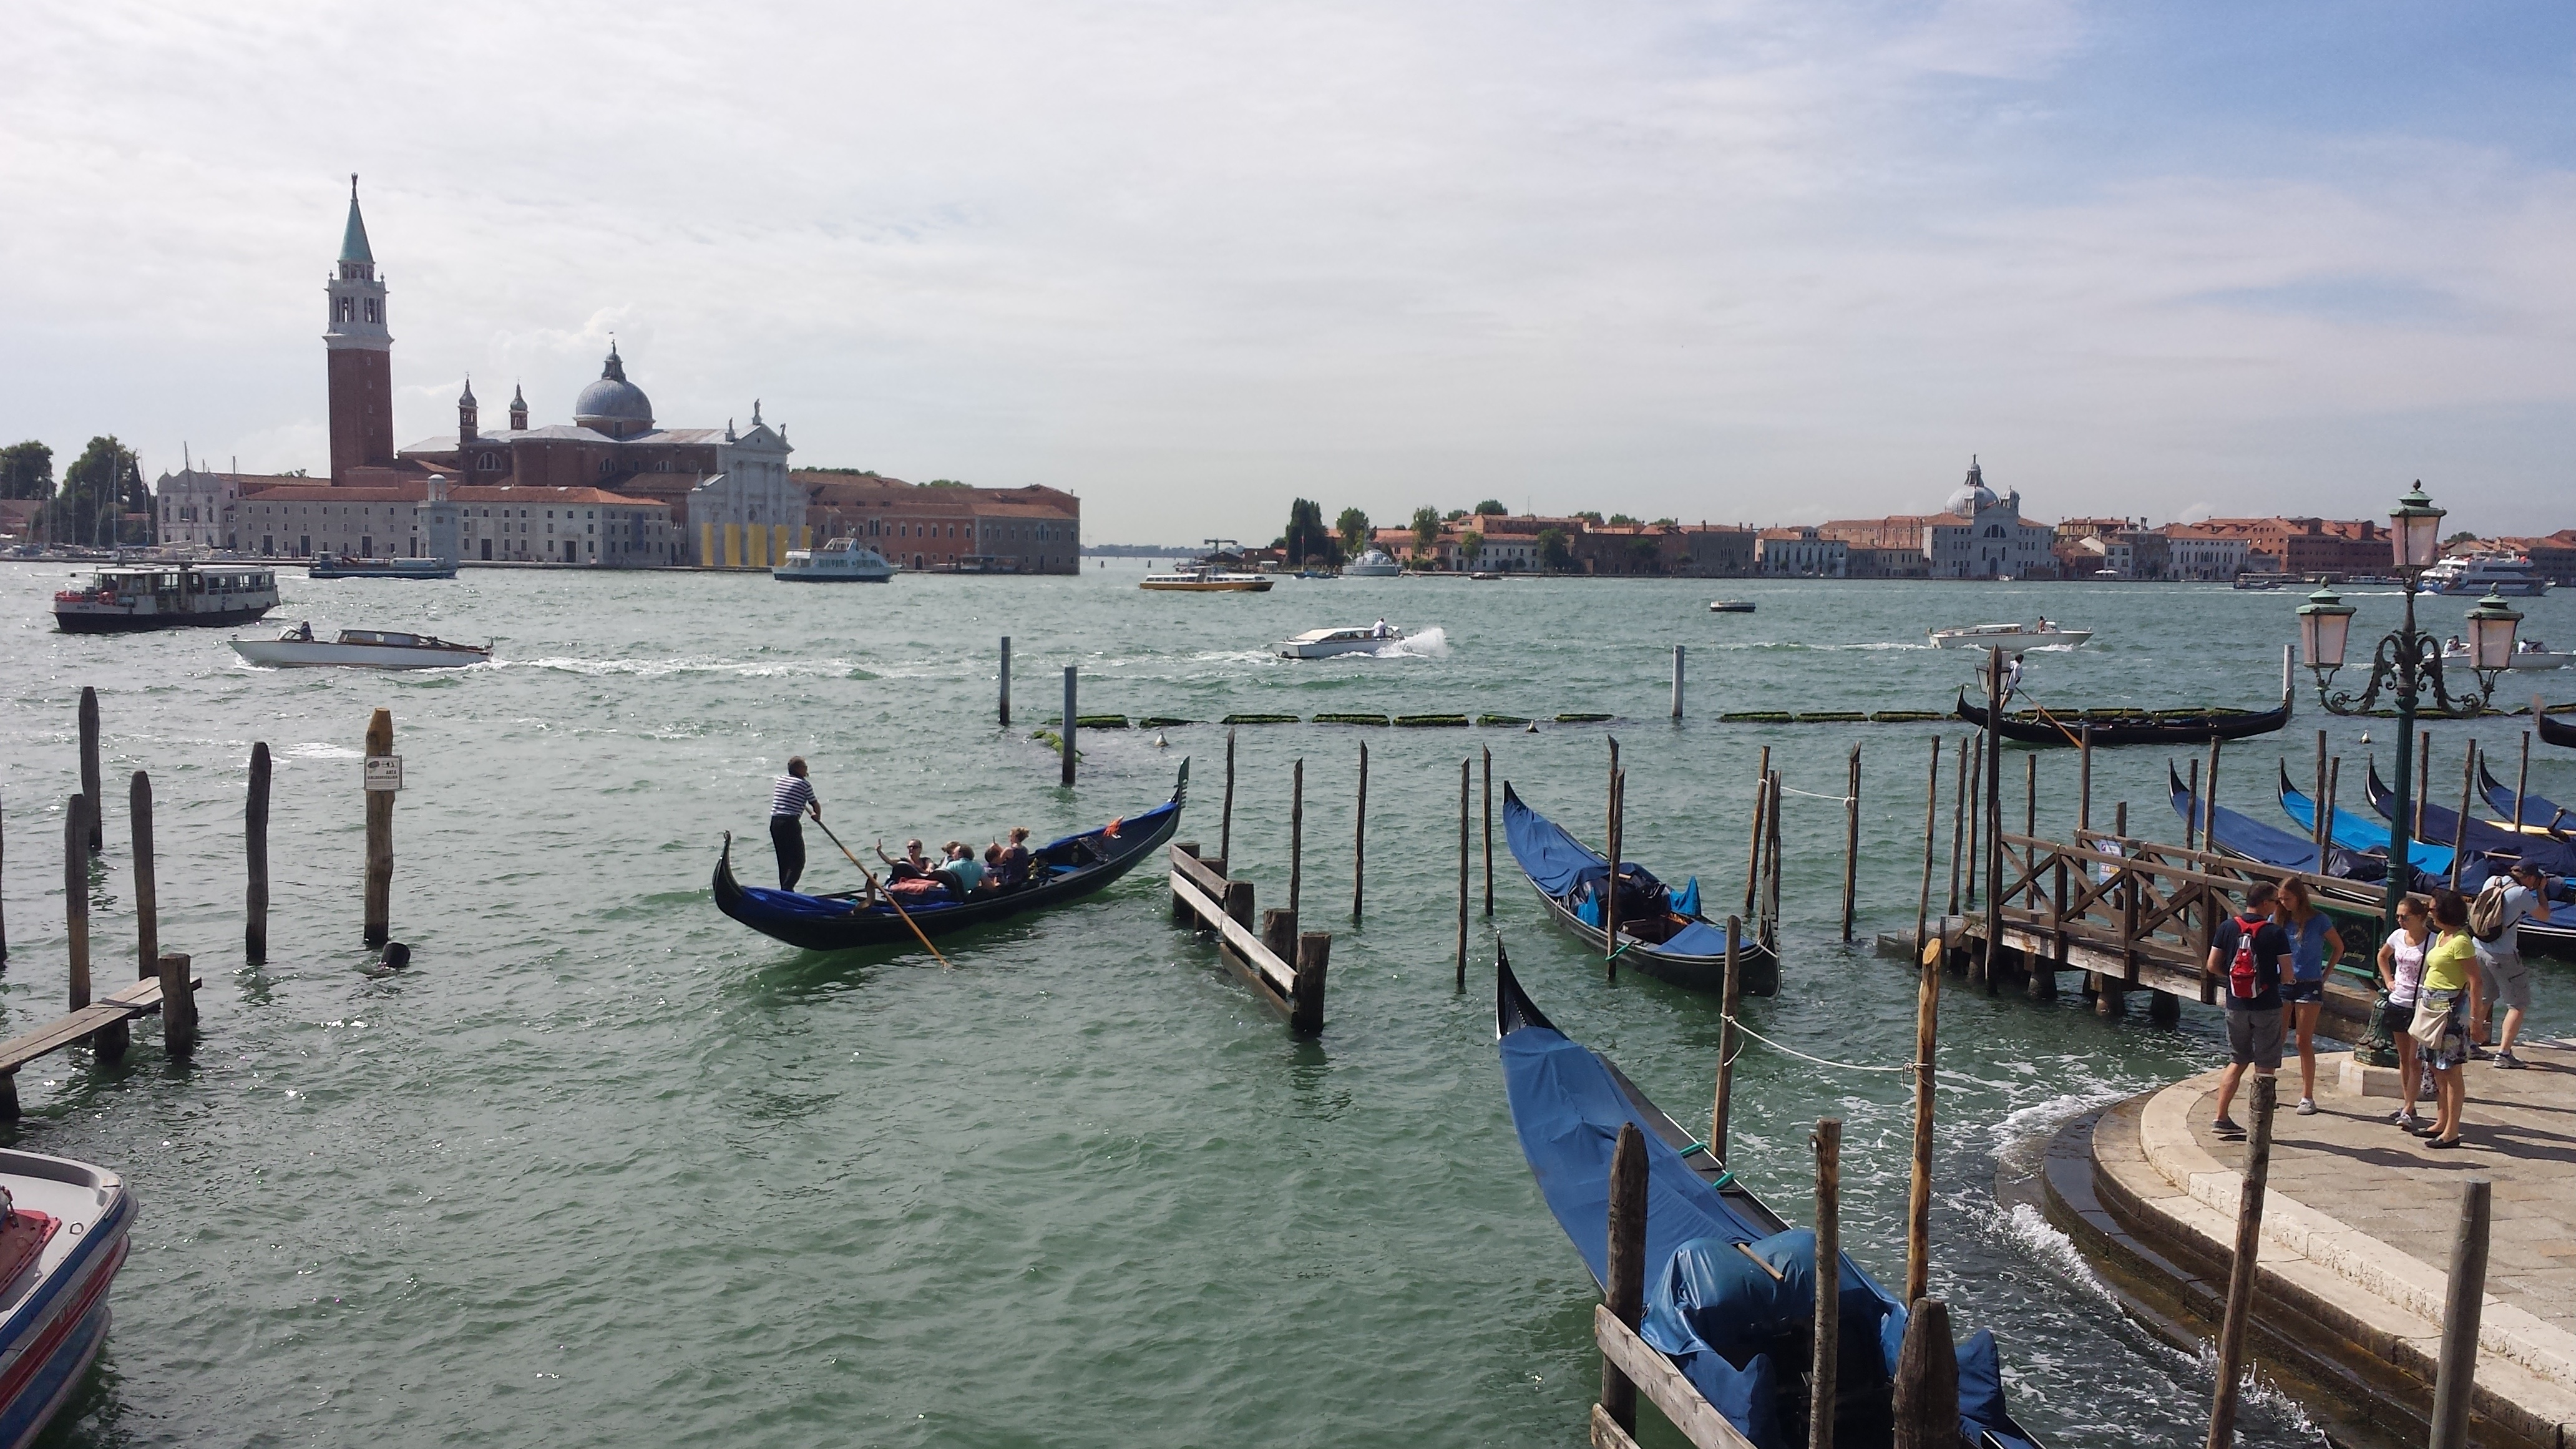
sea, boat, vehicle, bay, harbor, port, waterway, boating, gondola, watercraft